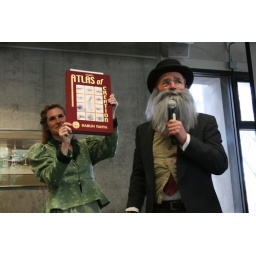
Darwin shows concern about some books in the library